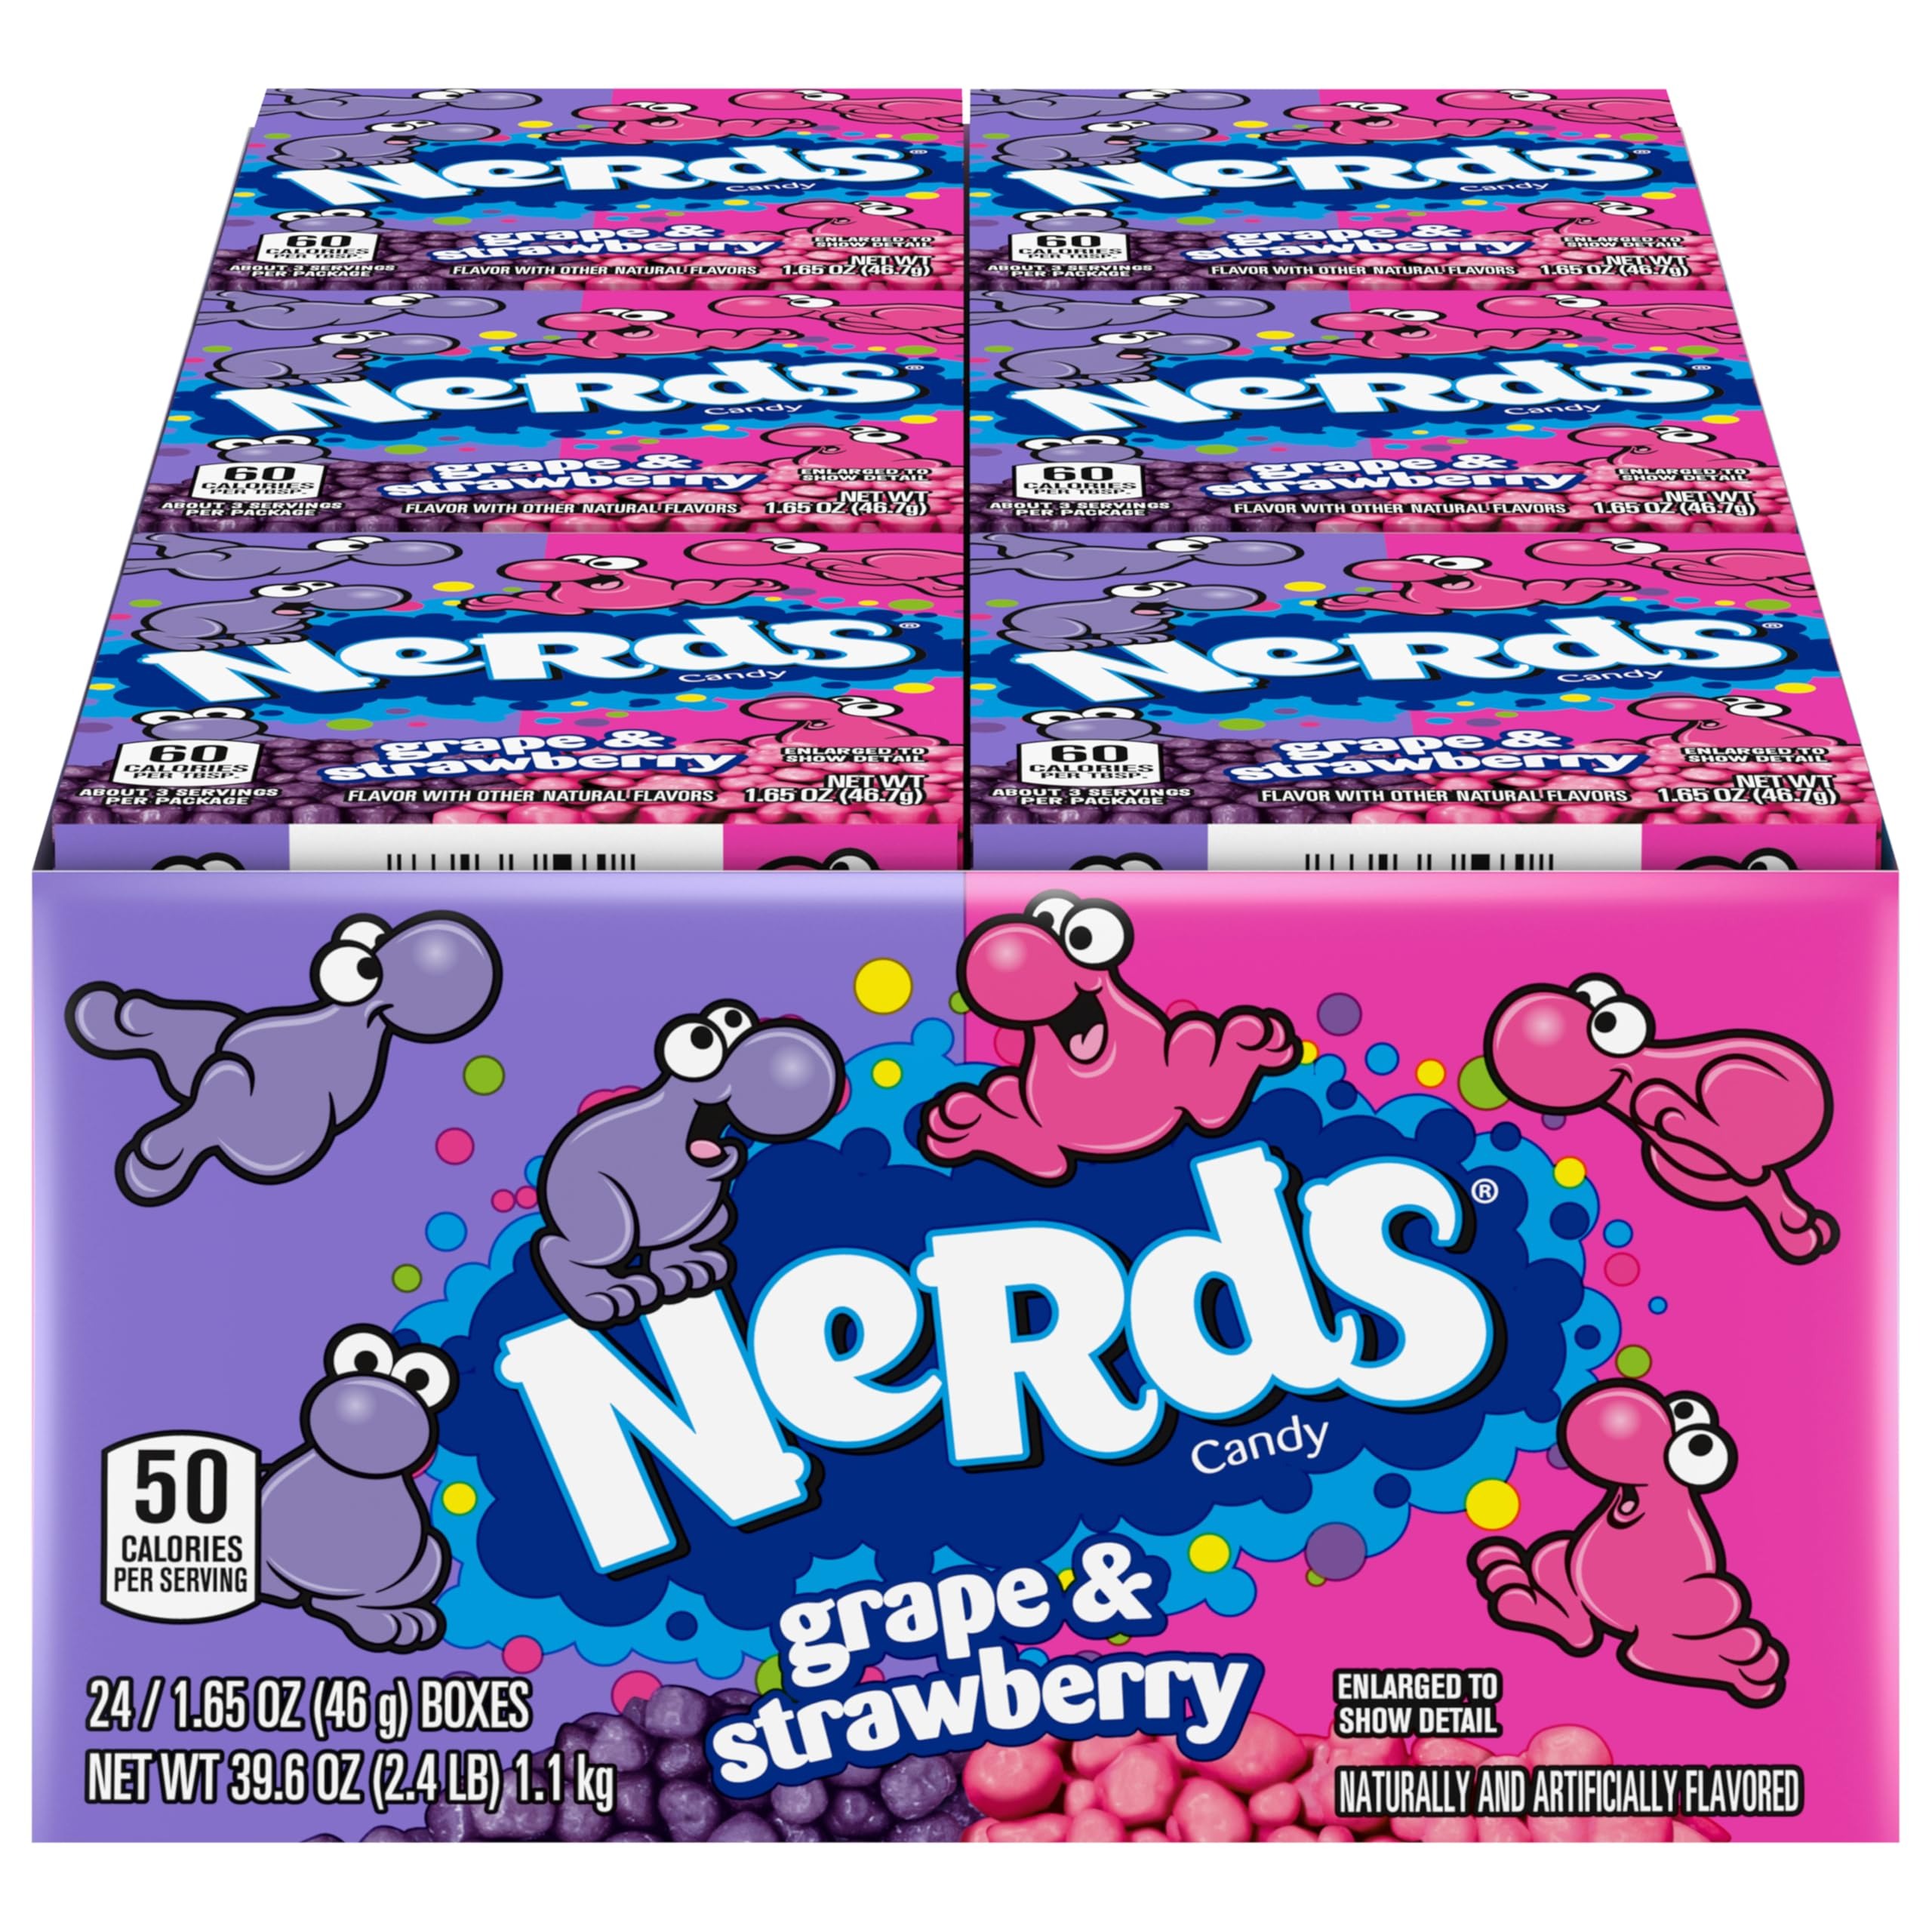
Item Name: Nerds Candy, Grape & Strawberry, 1.65 Ounce Treat-Size Theater Candy Boxes (Pack Of 24)
Bullet Point 1: TINY, TANGY, CRUNCHY: Contains twenty-four 1.65-ounce boxes of NERDS Grape & Strawberry Candy
Bullet Point 2: DUAL CHAMBERS: A mind blowing contrast of two flavors in one box, NERDS provide a delicious assortment of sweet and tangy
Bullet Point 3: A NERDSTASTIC EXPERIENCE: A tangy candy that cannot be duplicated and is as unique are you are
Bullet Point 4: TRY THEM ALL: From original NERDS to NERDS Ropes to Gummy Clusters to our crunchy and chewy Big Chewy NERDS and with flavors ranging from sweet to tangy, try out all the varieties of this legendary candy
Bullet Point 5: GREAT FOR SHARING: They're an awesome way to satisfy your cravings, and great for sharing in a lunchbox, after school snack, or tasty treat for the whole family
Value: 39.0
Unit: Ounce

Price: 31.99